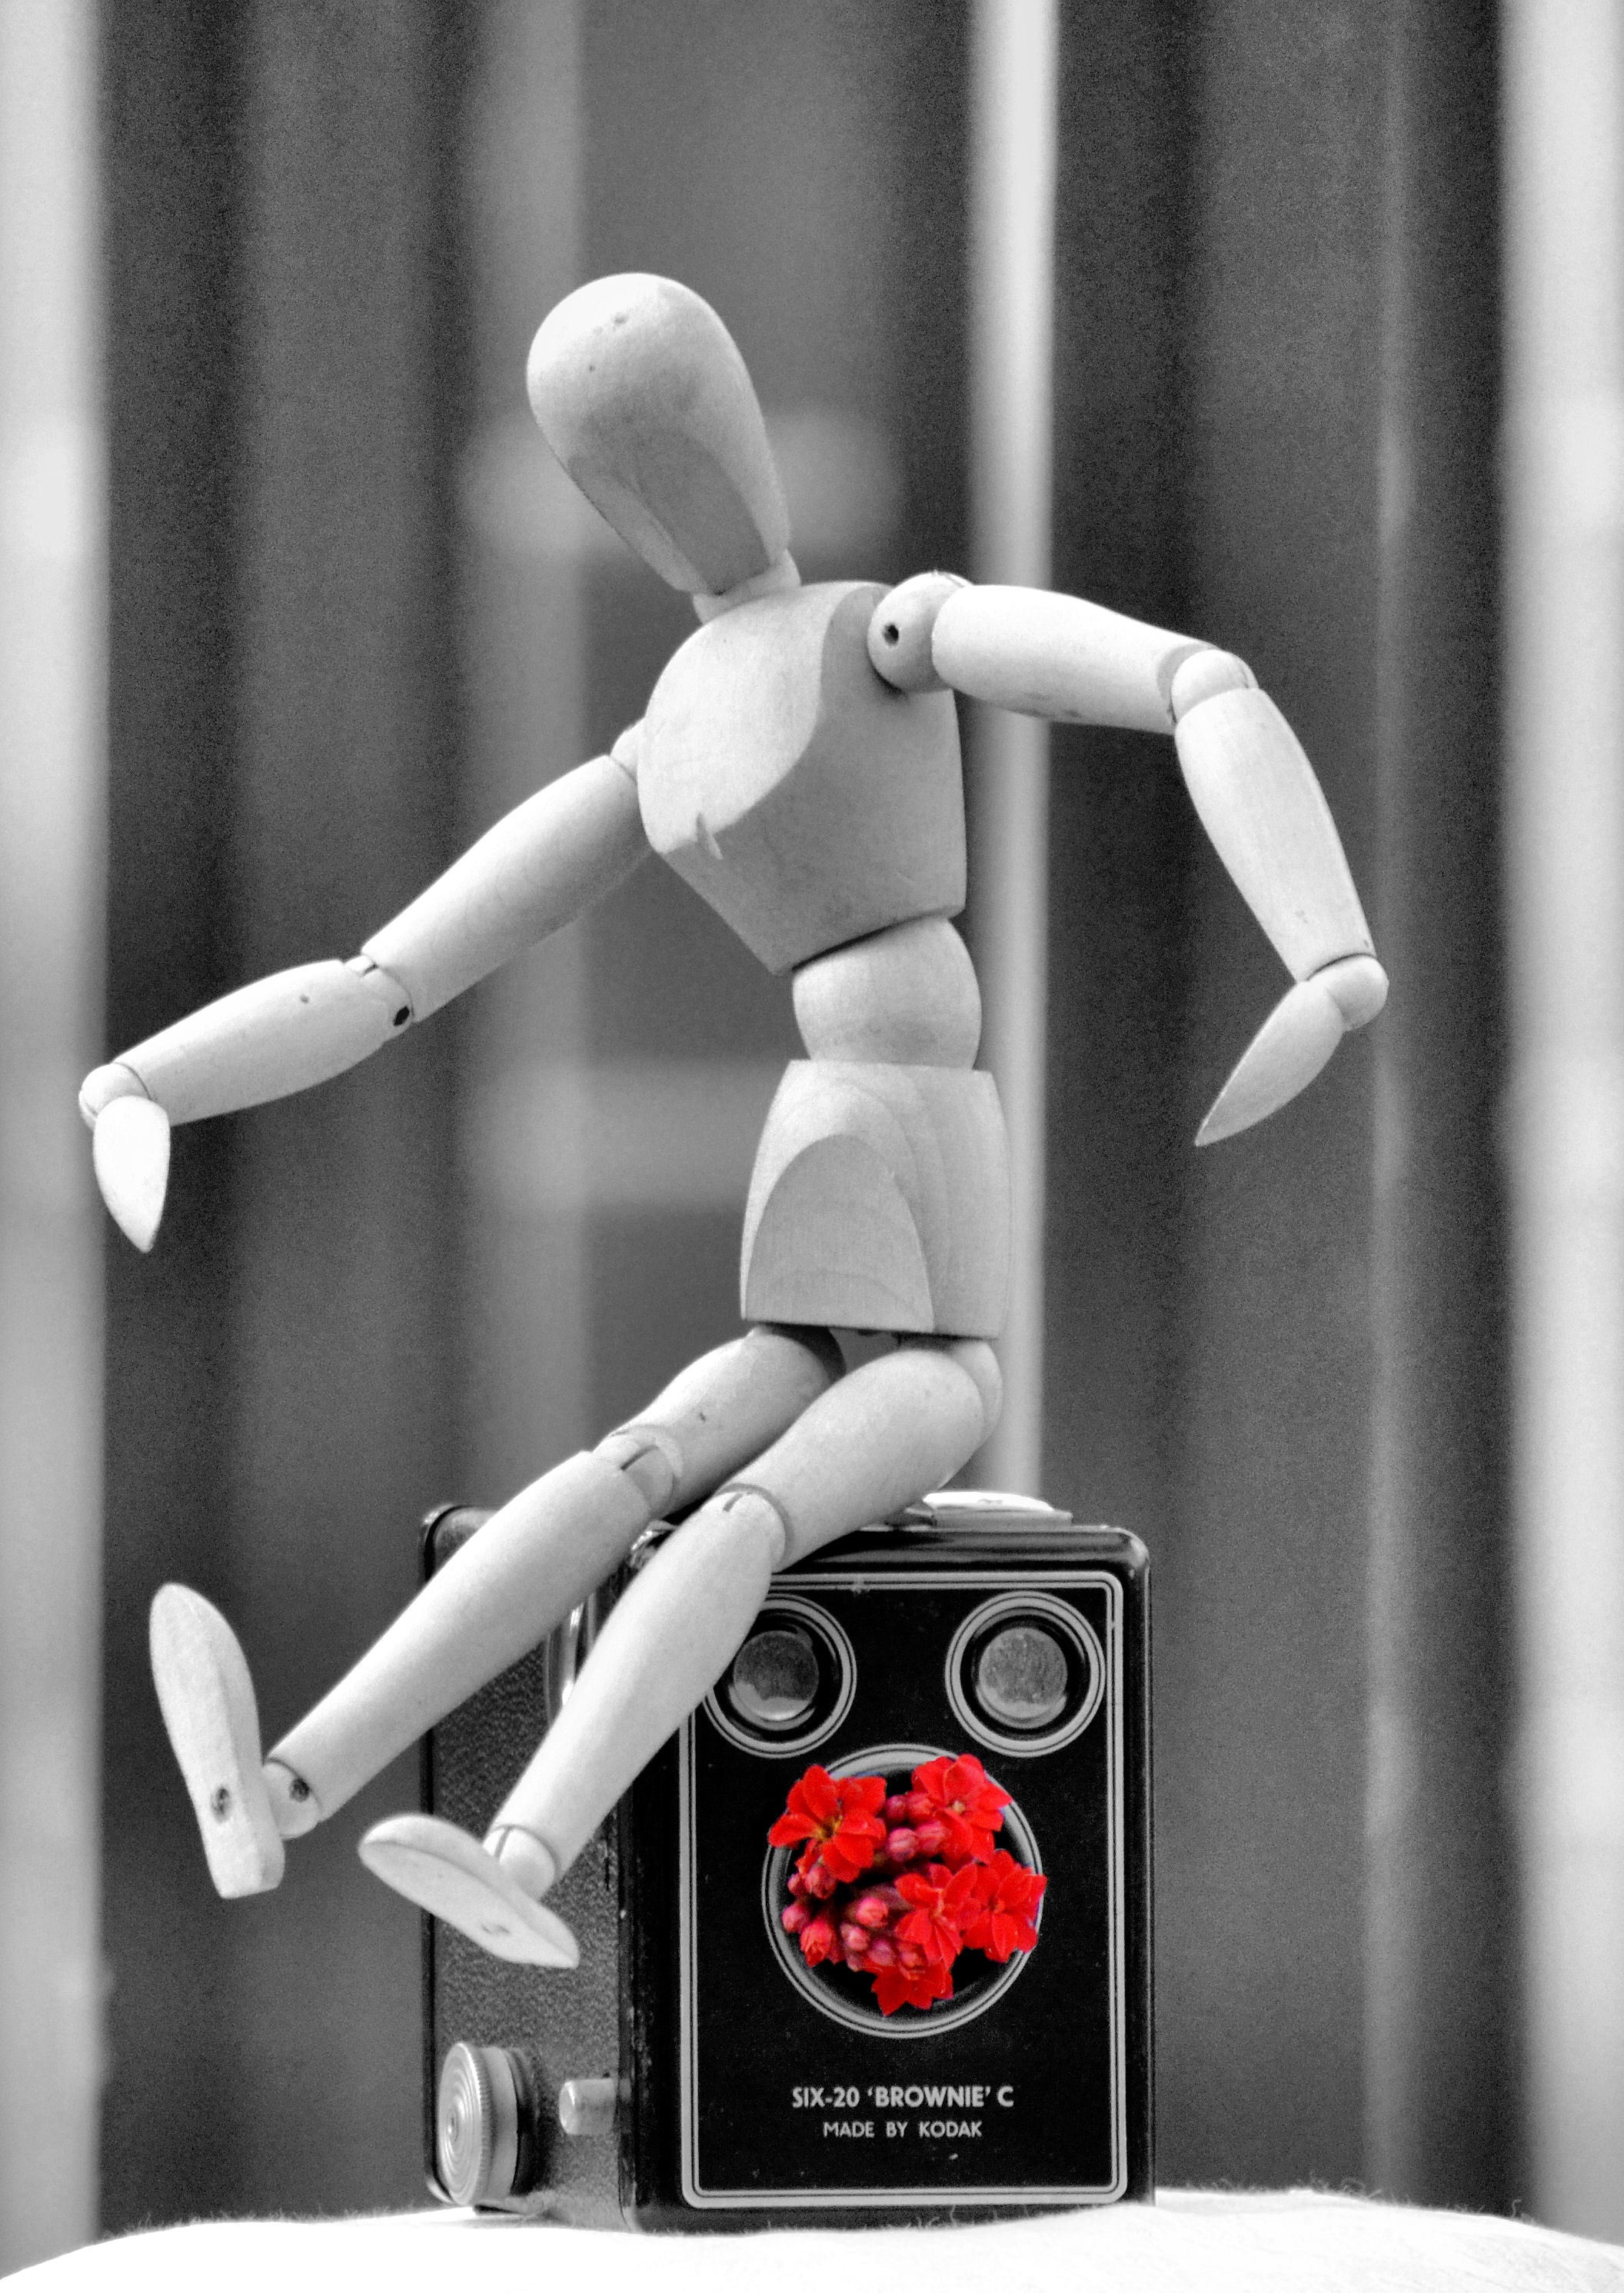
hand, black and white, white, photography, monochrome, arm, toy, muscle, creativity, design, inspiration, monochrome photography